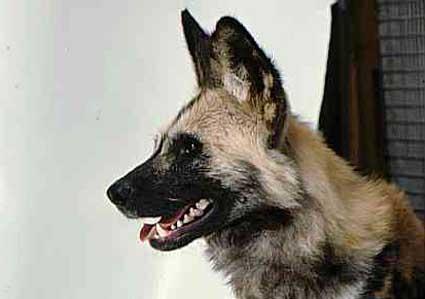
African_hunting_dog